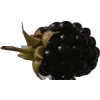
Label: blackberry